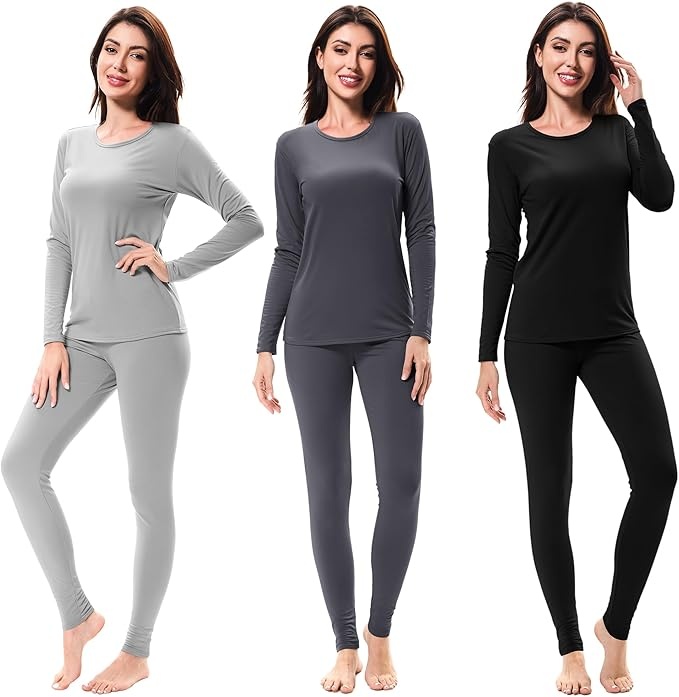
URATOT 3 Sets Women's Thermal Underwear Set Fleece Lined Long Johns Thermal Underwear Base Layer for Women Cold Winter
About This Abundant Quantity & Multiple Colors: Our women's thermal underwear set includes 3 sets of solid-color adult thermal tops and bottoms. With multiple options, you can choose the ideal color according to your mood and style. Superior Material: Made from 95% polyester fiber and 5% spandex, our thermal underwear set is crafted with a soft, and comfortable fabric, with good breathability. The elasticity of the material provides a nice fit while allowing freedom of movement. Various Sizes: We offer 5 different sizes (S, M, L, XL, XXL) to cater to individuals of different heights and weights. Please refer to our size chart before making a purchase to get the ideal fit. It is crucial to carefully verify your measurements before placing an order. Warm and Cozy: Our women's fleece-lined long thermal underwear is designed to provide ultimate warmth and comfort. The snug fit provides that there is minimal heat loss and prevents the clothing from bunching up at the waistline or sleeves. The flat seam construction prevents friction and enhances overall comfort. Versatile Usage: Suitable for the chilly autumn and winter seasons, our thermal underwear set is an ideal choice for various activities such as hunting, camping, skiing, snowboarding, cycling, or running. Stay warm and comfortable during your outdoor adventures with our quality thermal underwear set. Overview Fabric type : 95% Polyester, 5% Spandex Origin : Imported
Brand: URATOT
Category: Apparel & Accessories > Clothing > Sleepwear & Loungewear > Long Johns